Greifswald University Library

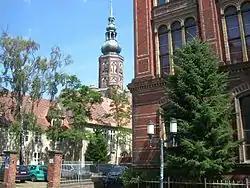
The "Alte Bibliothek" (right) and the cathedral

Greifswald University Library is the official library of the University of Greifswald, situated in Greifswald, Germany. Its earliest days go back to the founding of the university in the year 1456, and it became Germany's first centralised university library in the year 1604.